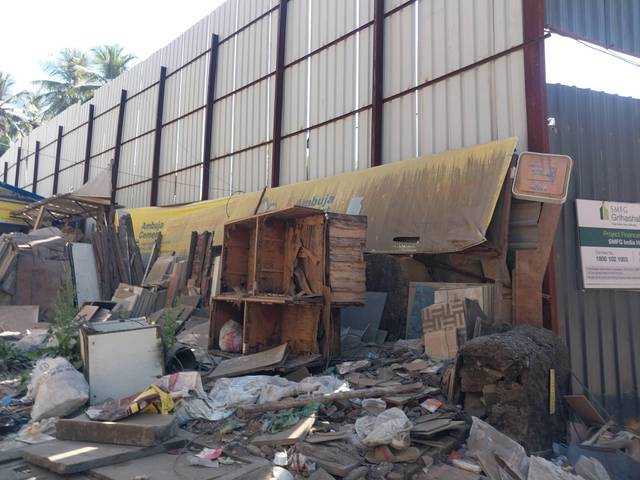
Region: India
Coordinates: 19.167, 72.844